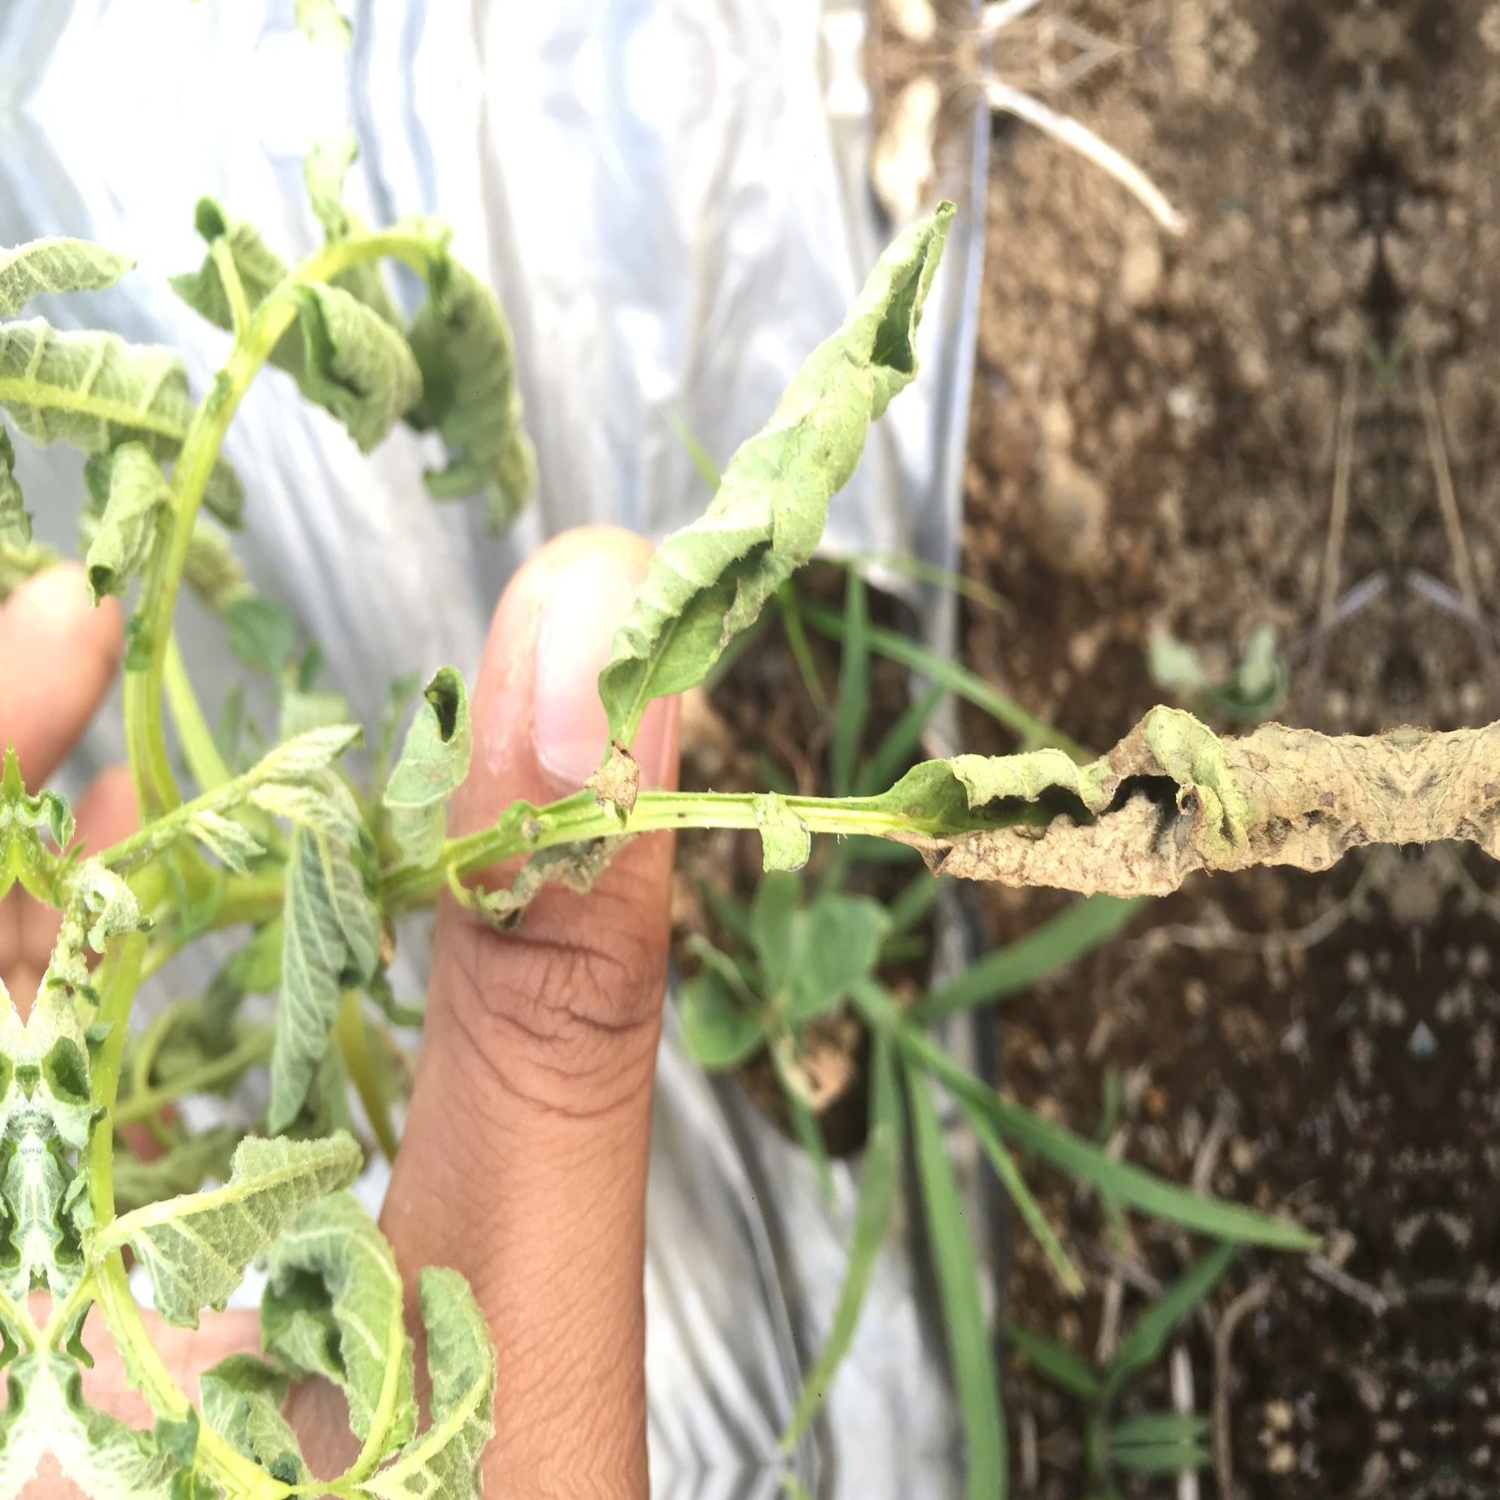
Etiqueta: Pudricion_Parda